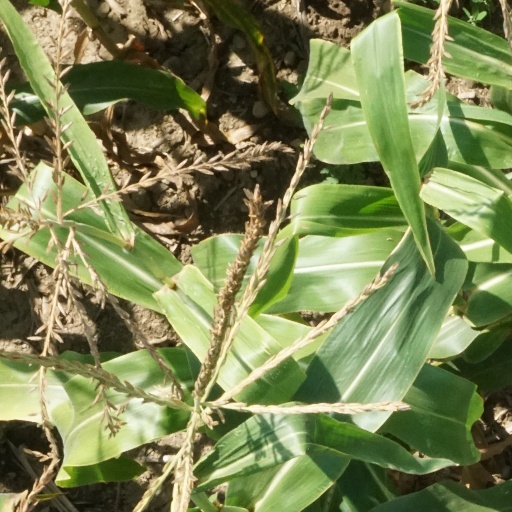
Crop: maize; corn